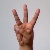
The image shows a hand gesture representing the letter 'W' in Indian Sign Language.